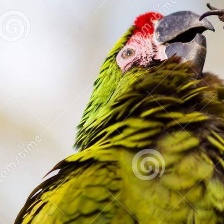
Species: MILITARY MACAW
Scientific name: ARA MILITARIS
ImageNet parent category: macaw